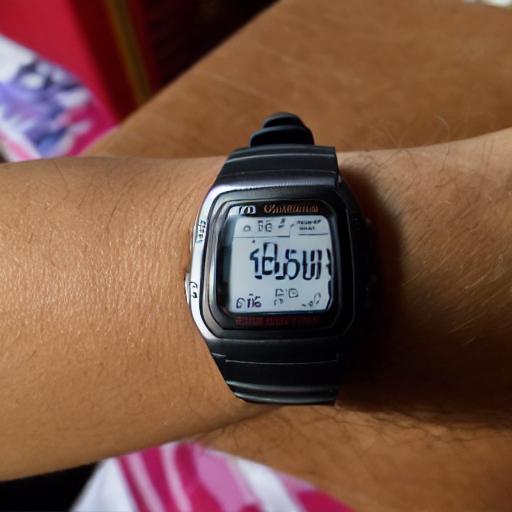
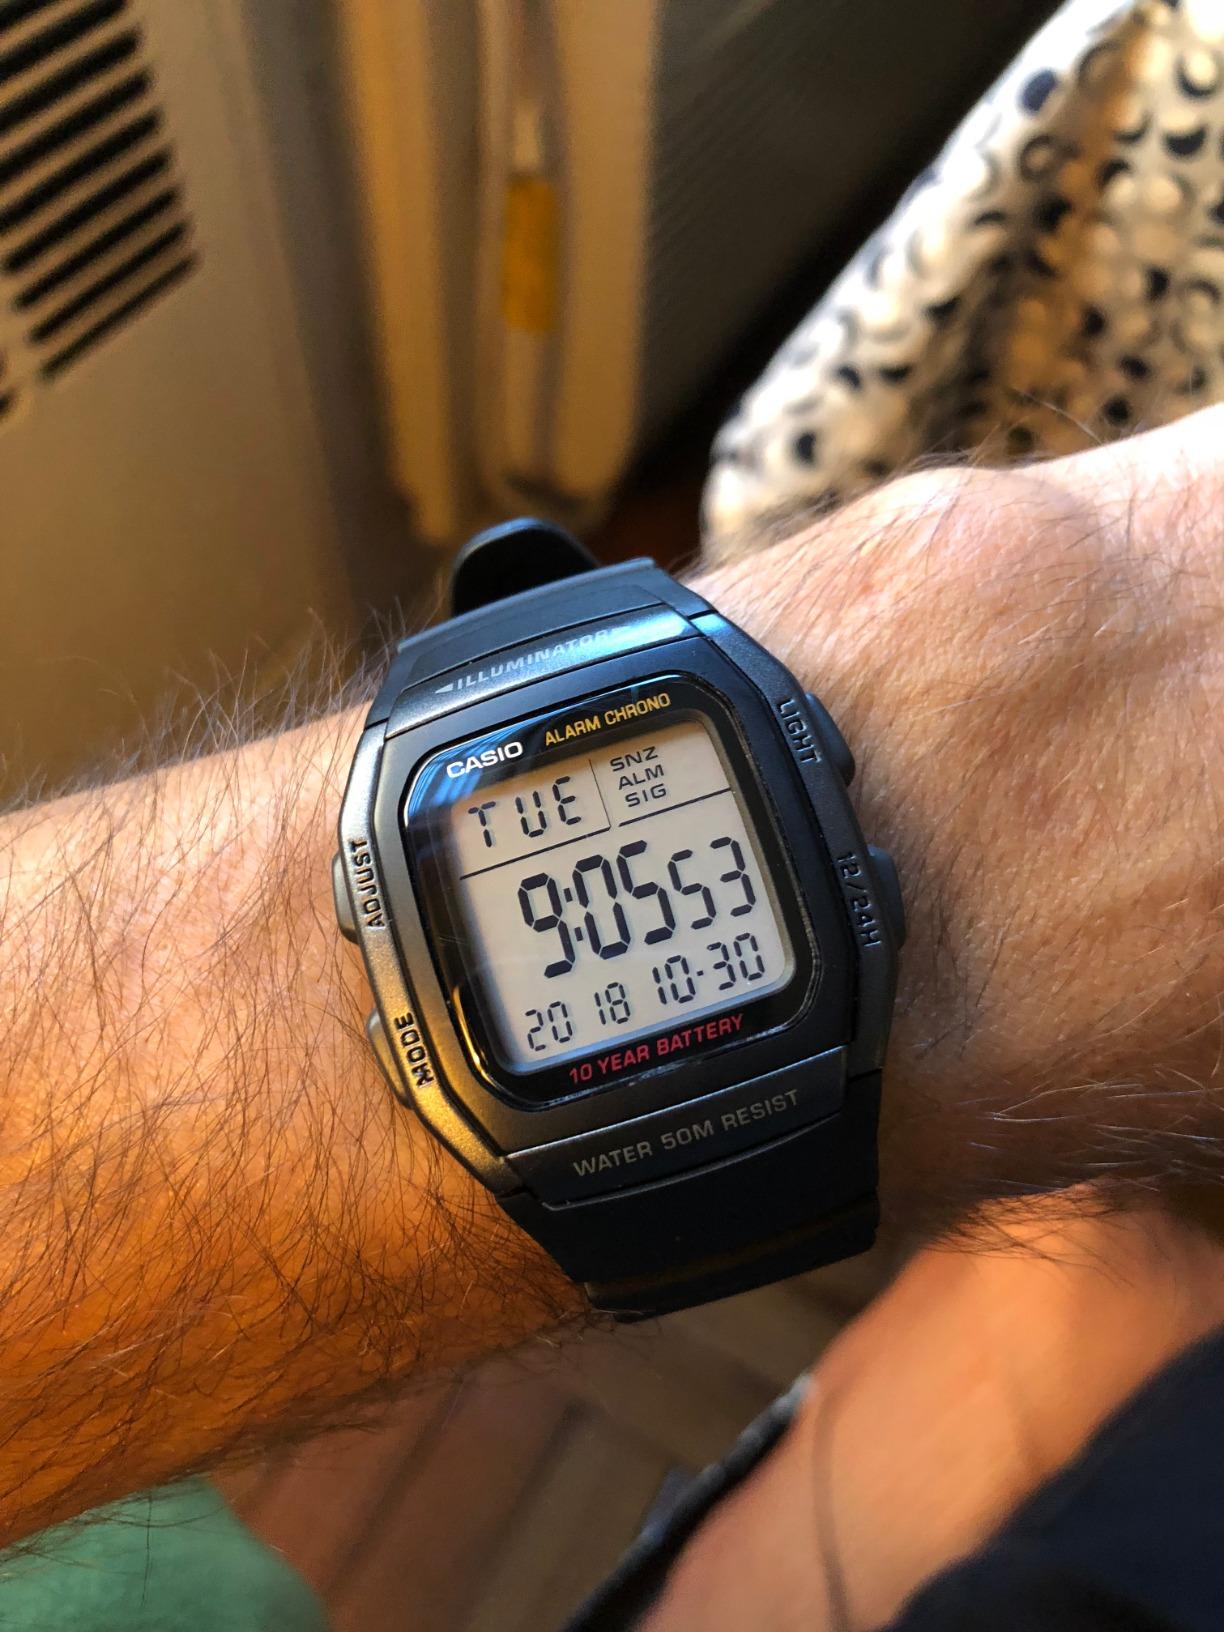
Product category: accessories_watch
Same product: no